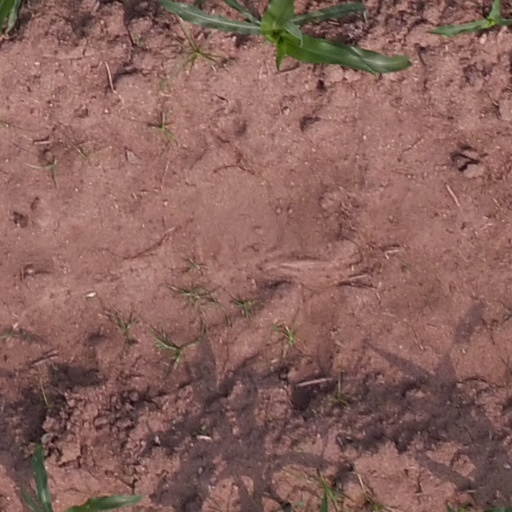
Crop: maize; corn